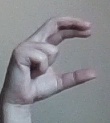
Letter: thal